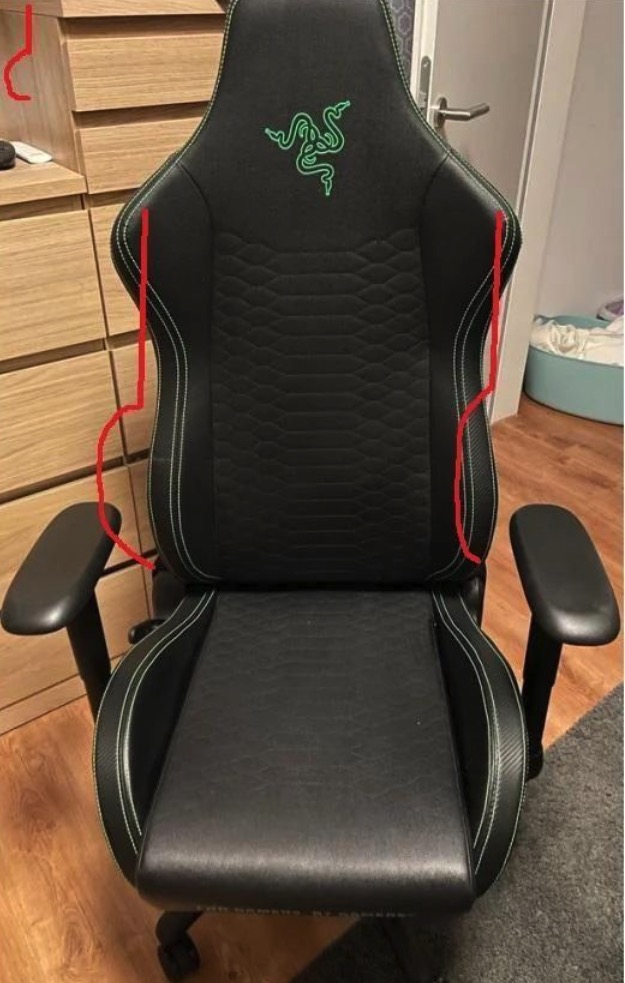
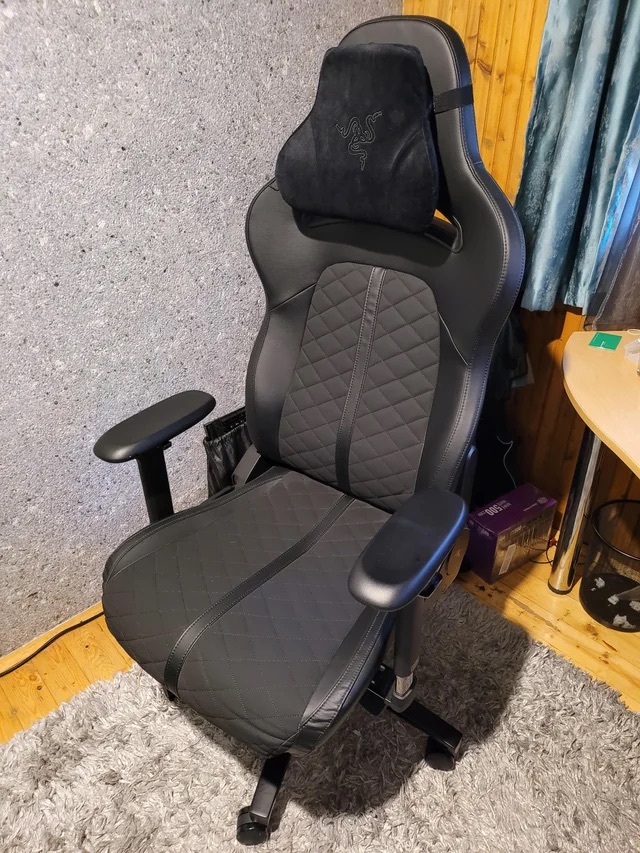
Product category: items_chair
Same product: no